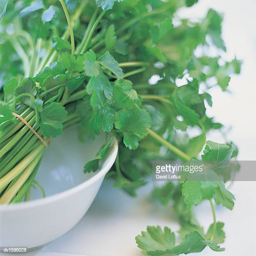
bowl containing a bundle of coriander